Higashitonami District, Toyama

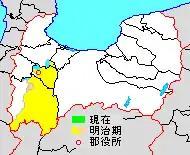
Map showing original extent of Higashitonami District in Toyama Prefecture:* yellow - areas formerly within the district borders during the early Meiji period

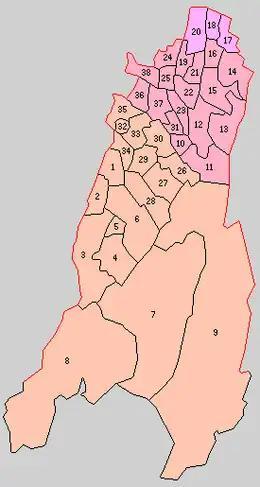
Colored areas are in this district.

As of 2003, the district had an estimated population of 46,031 with a density of 86.59 persons per km. The total area was 531.55 km.